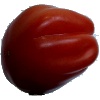
Label: tomato_heart